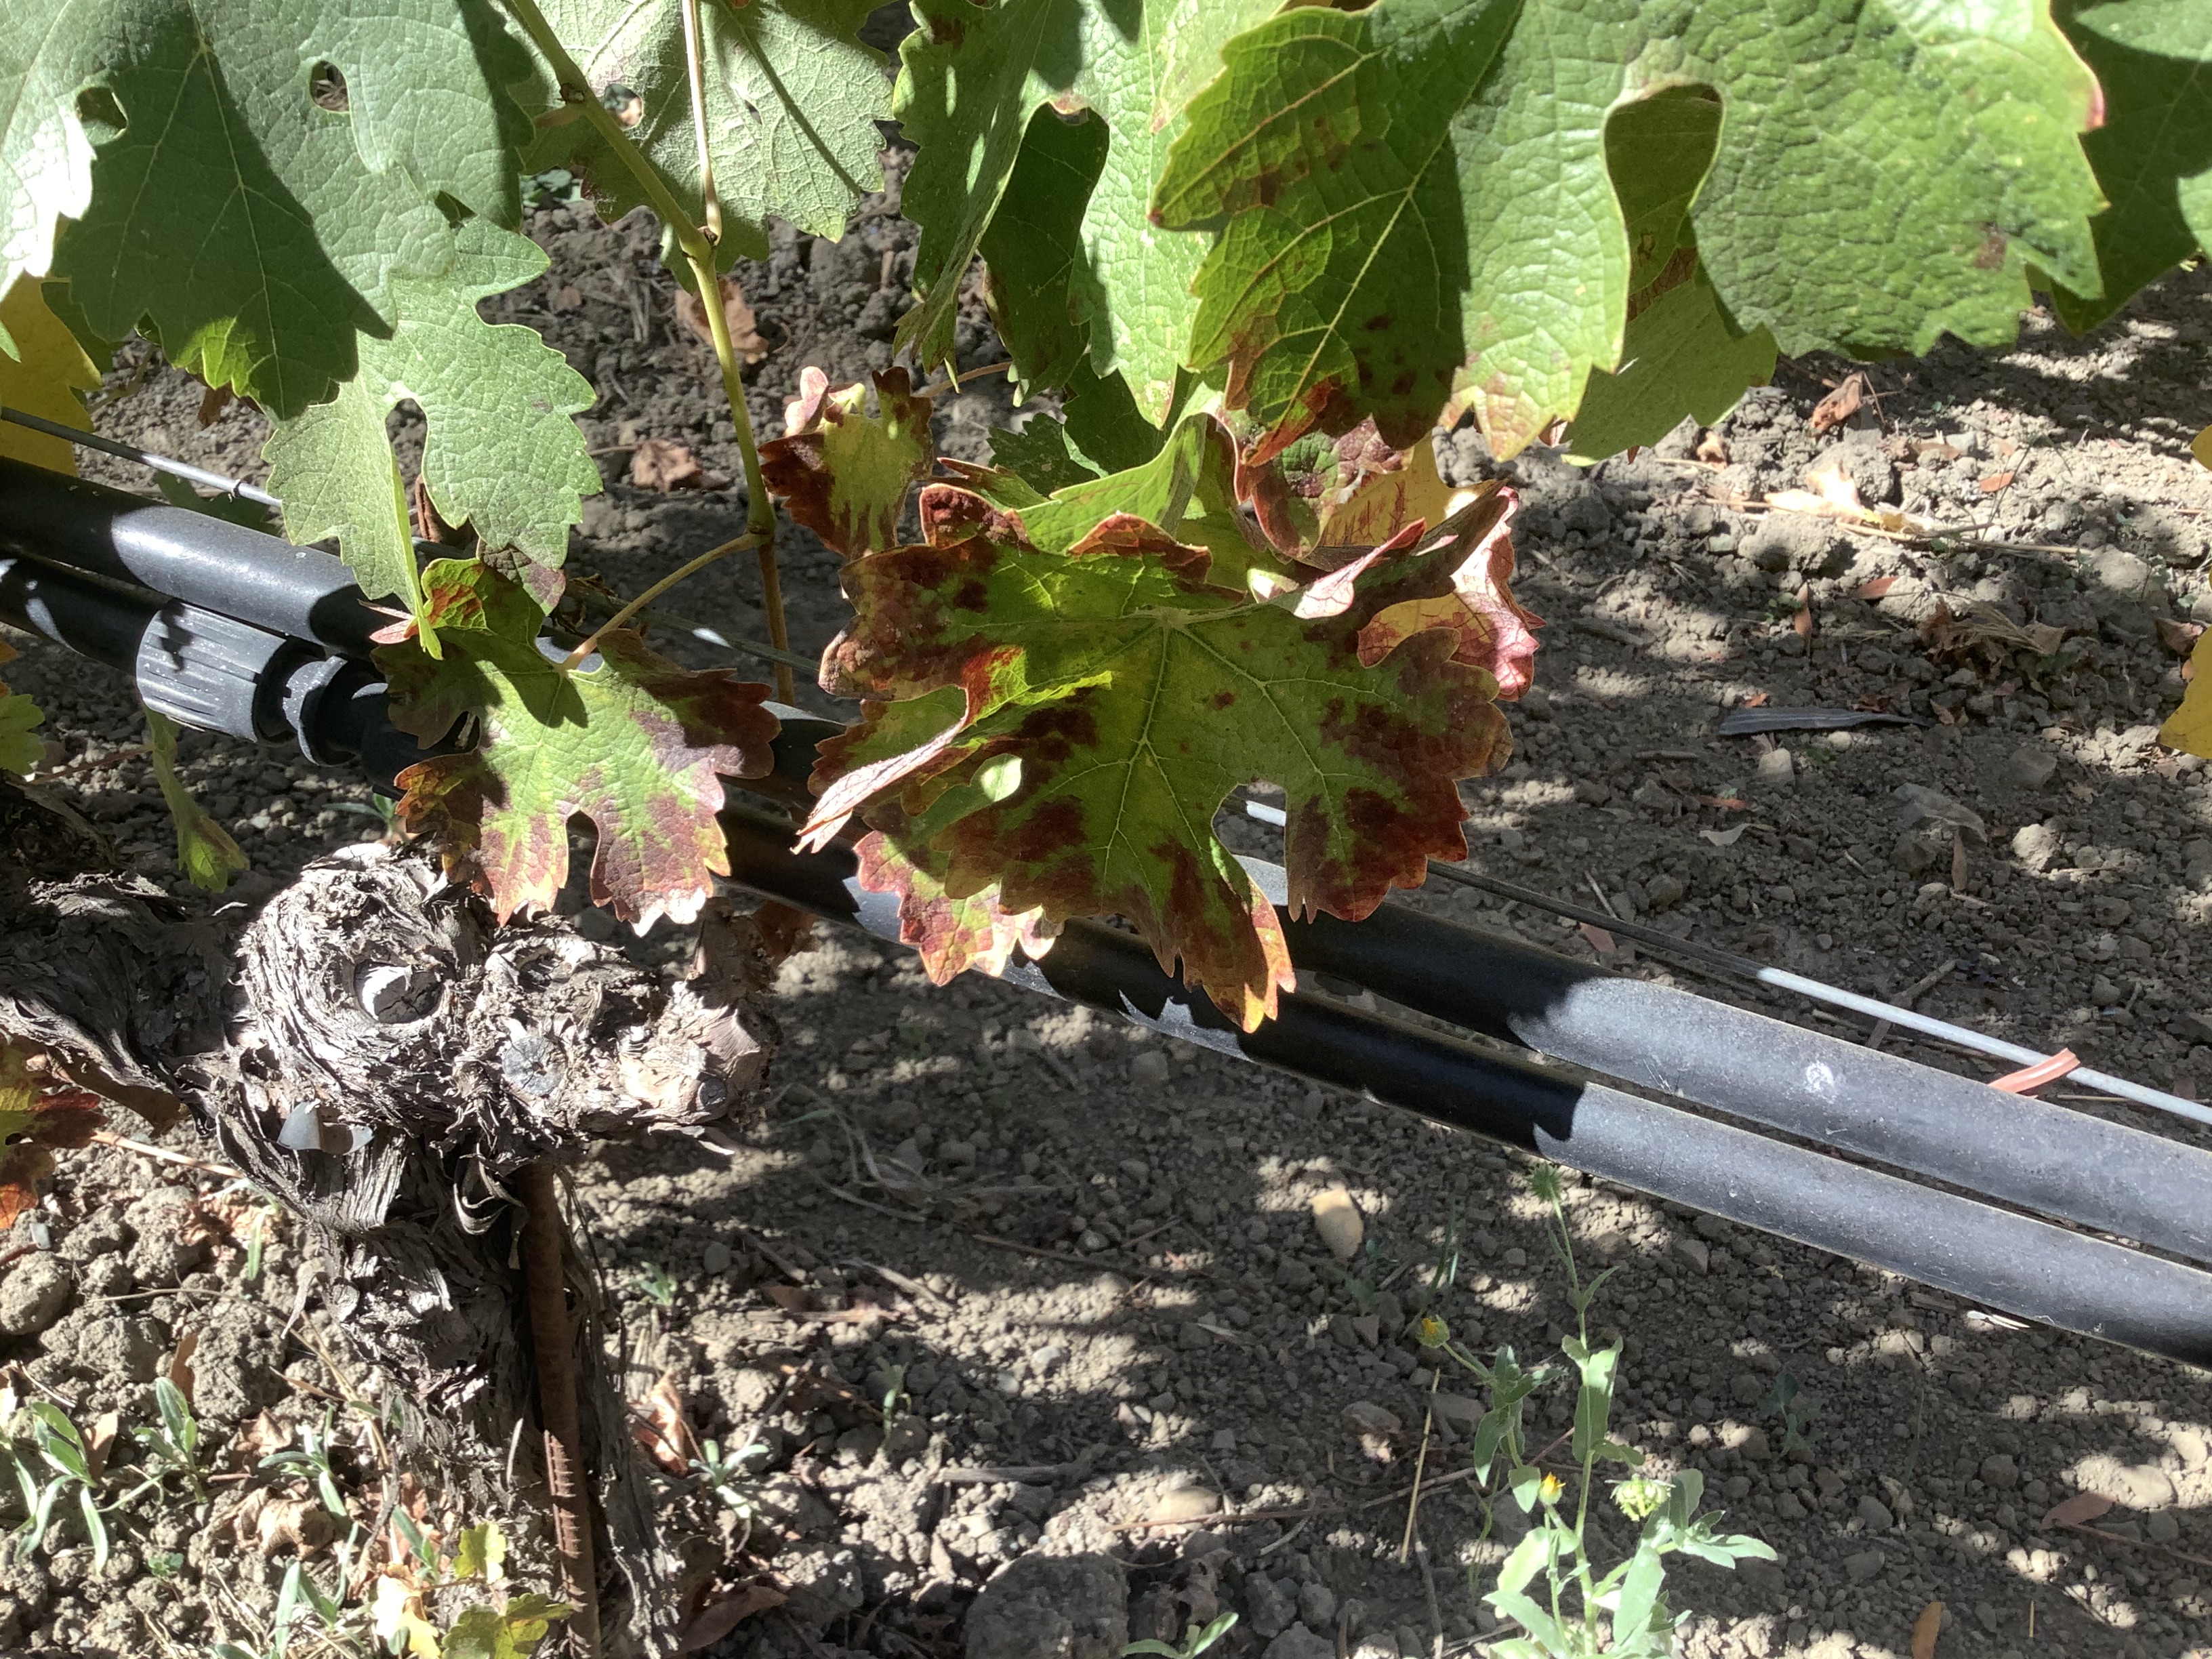
Label: Red Blotch